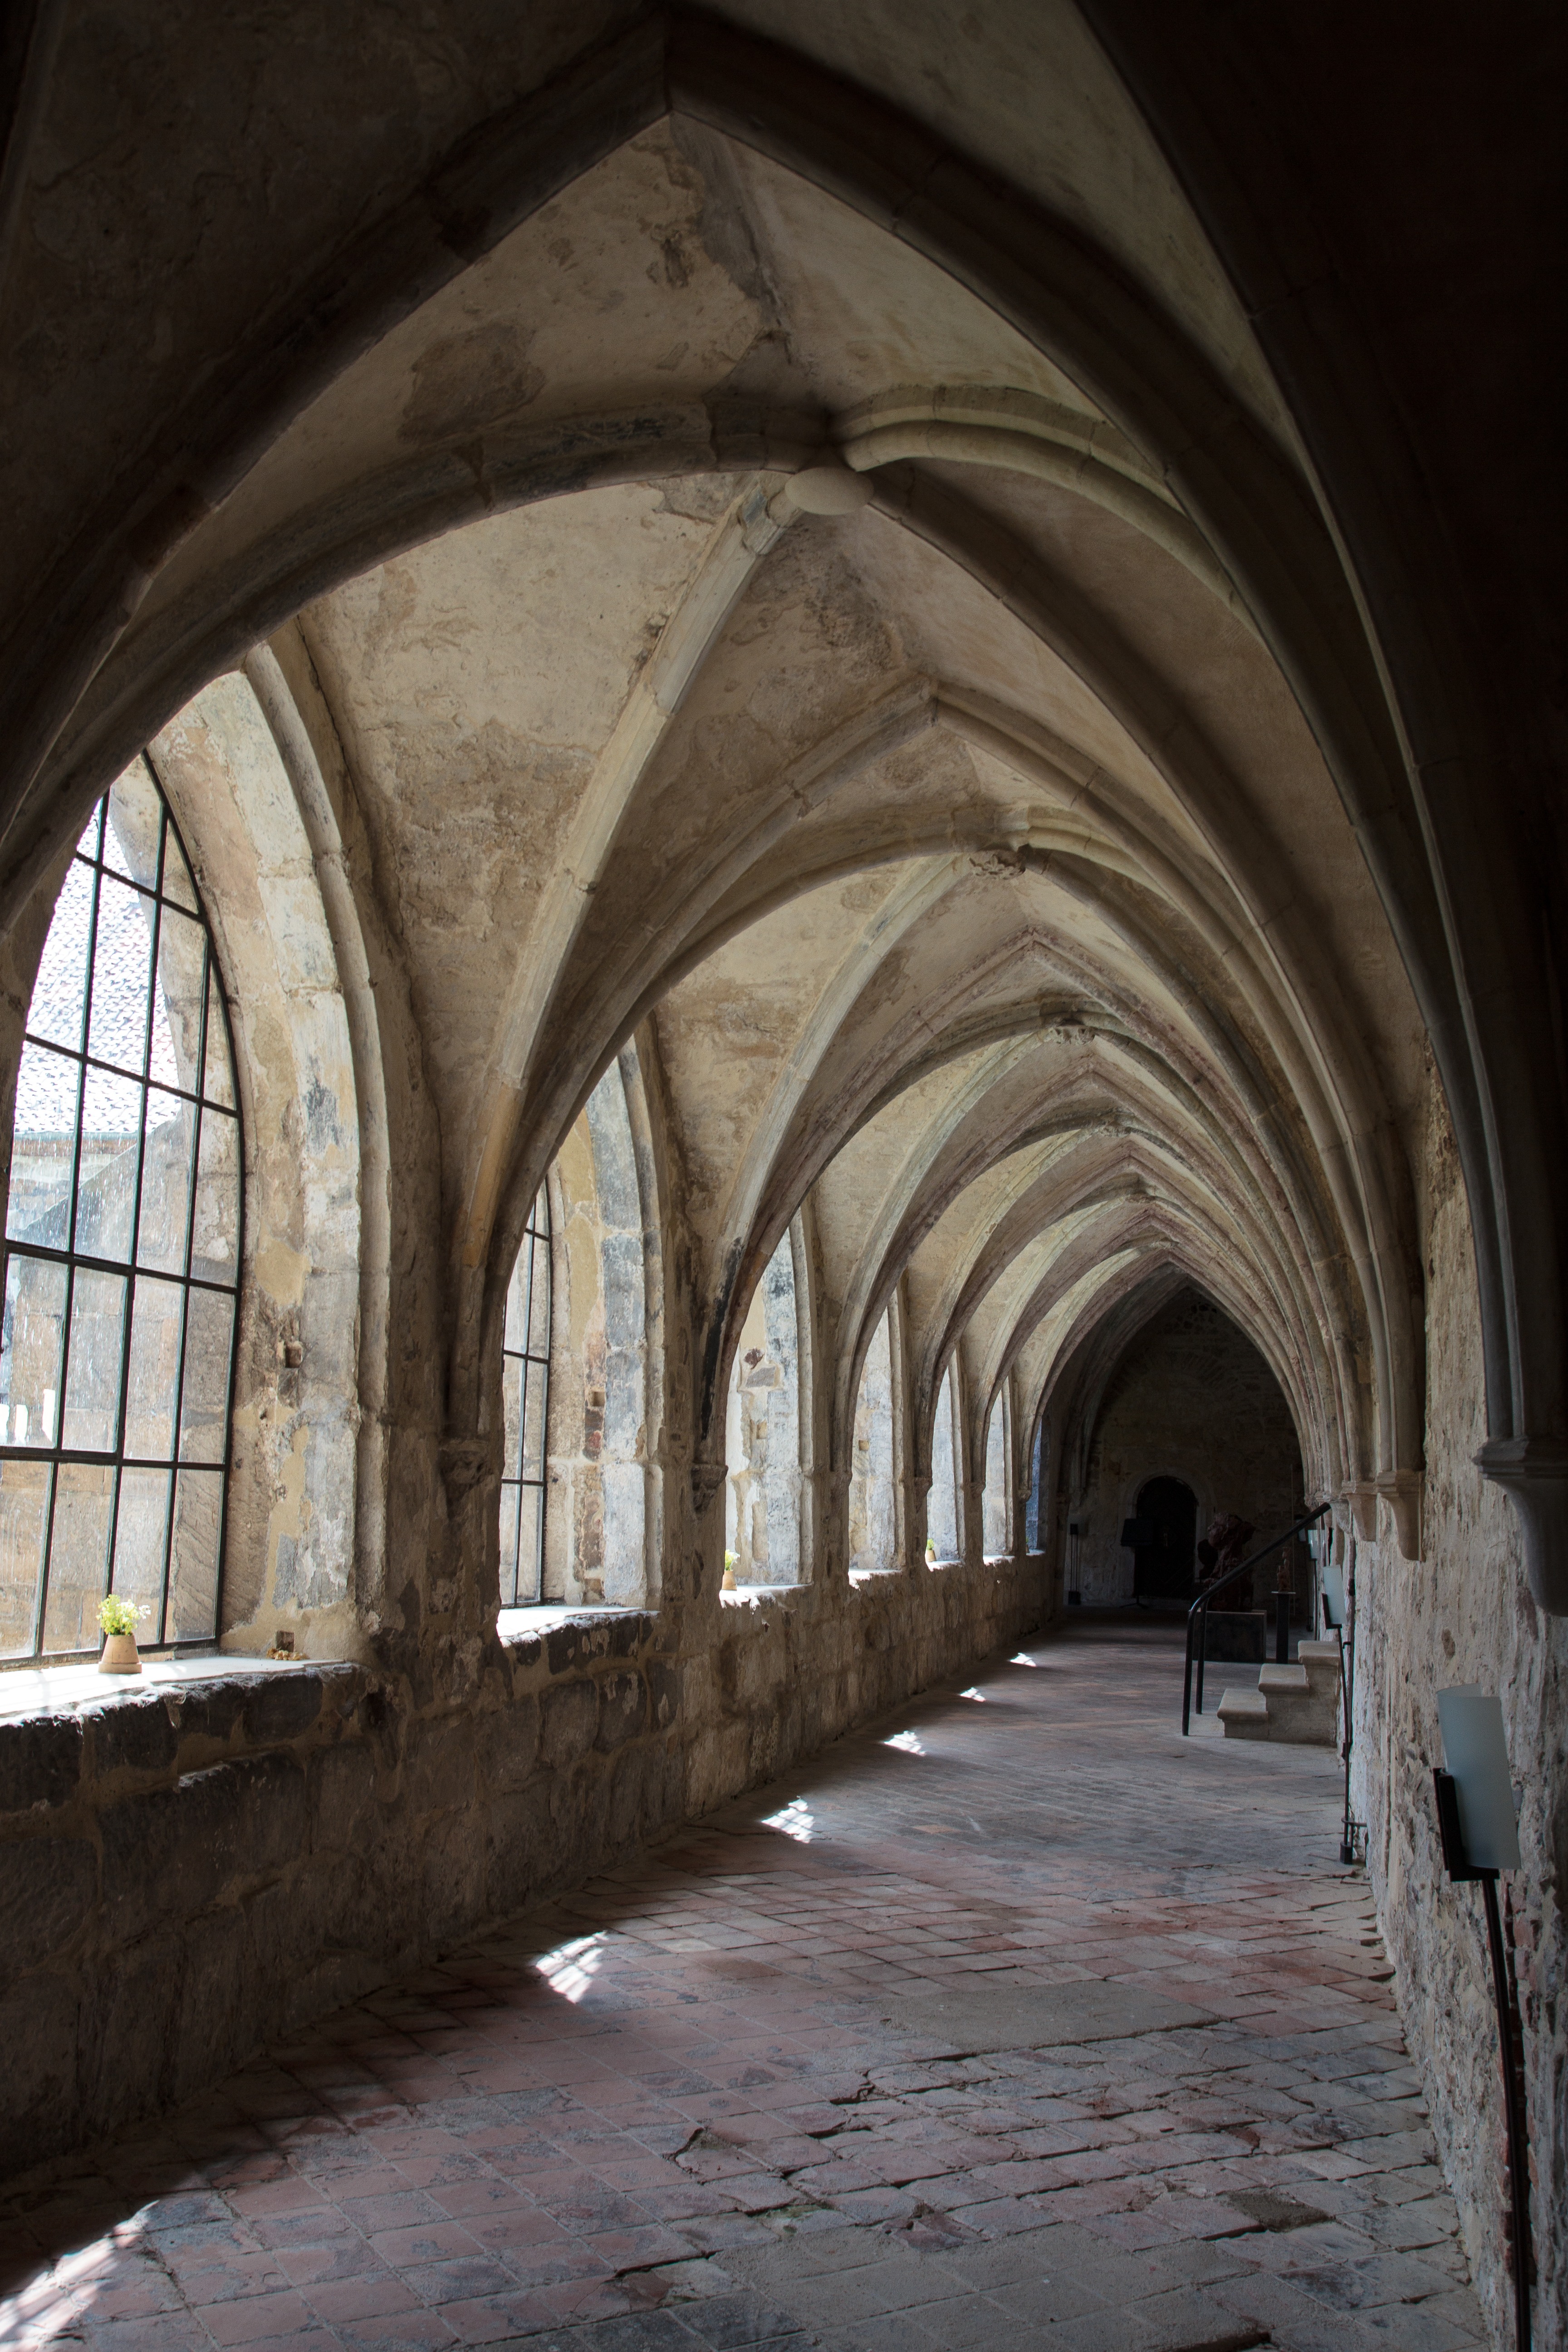
light, architecture, building, arch, shadow, cathedral, place of worship, temple, monastery, symmetry, arcade, abbey, vault, cloister, gang, gothic architecture, ancient history